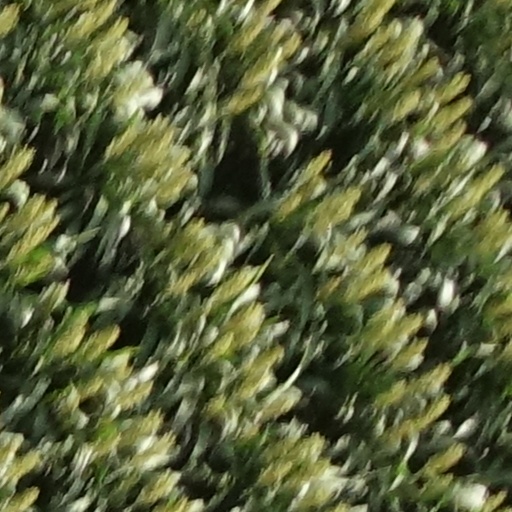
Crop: sorghum